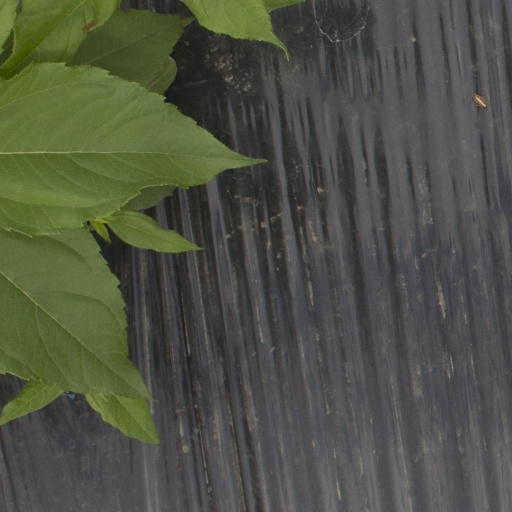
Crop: Jerusalem artichoke